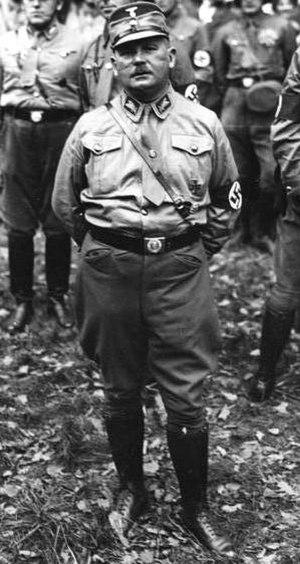
Theodor Eicke est un officier nazi, membre de la SS ayant atteint le grade de Obergruppenführer lors de la Seconde Guerre mondiale, né le 17 octobre 1892 à Hudingen en Lorraine allemande et mort en opération militaire le 26 février 1943 près d'Artelnoïe en Ukraine.
La nuit des Longs Couteaux est l'expression généralement utilisée pour faire référence aux assassinats perpétrés par les nazis en Allemagne, au sein même de leur mouvement, entre le vendredi 29 juin et le lundi 2 juillet 1934, et plus spécifiquement pendant la première nuit, du 29 au 30 juin 1934.